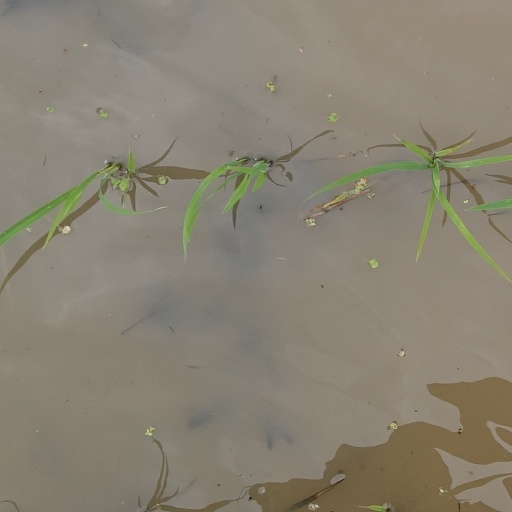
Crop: rice